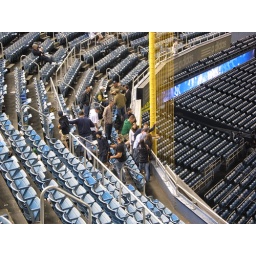
After the game, fans get their picture taken by the right field foul pole (Yankee Stadium, 9/18/08)